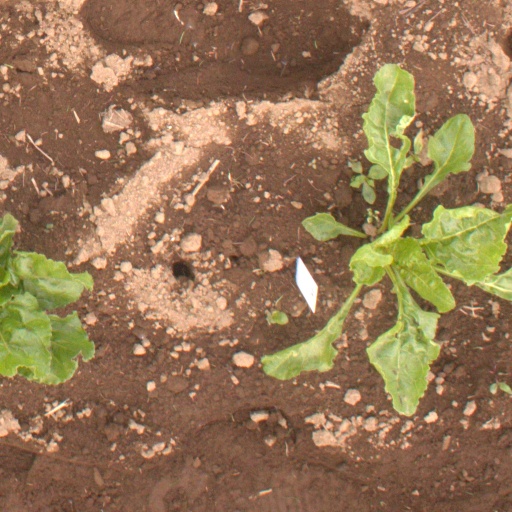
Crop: sugar beet